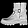
Label: Ankle boot